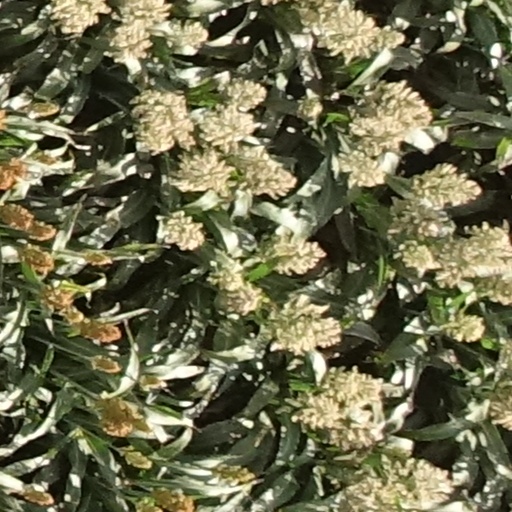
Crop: sorghum